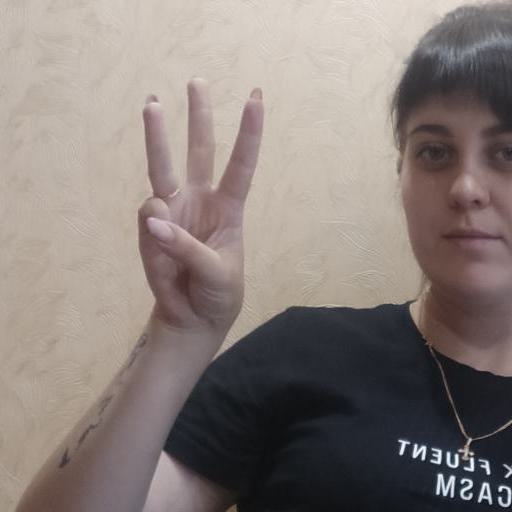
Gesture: three